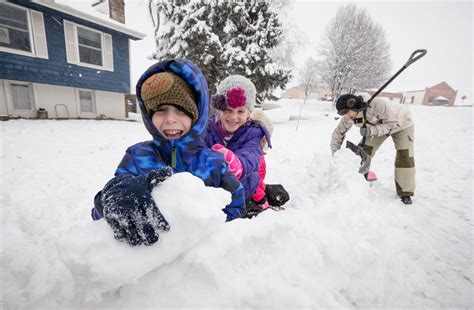
Weather: snow or frosty